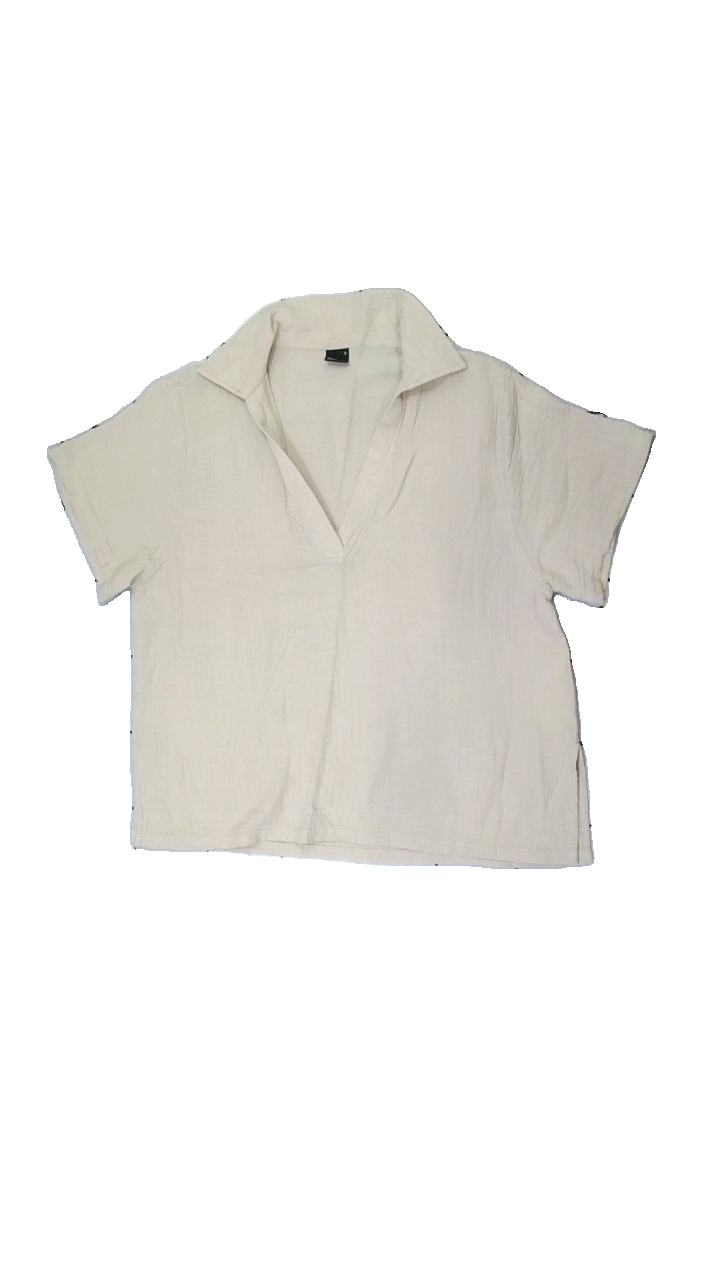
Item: Blouse (Ladies)
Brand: Gina Tricot
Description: Beige blouse with collar
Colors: Beige
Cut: V-collar, Loose
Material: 100% Cotton
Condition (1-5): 5
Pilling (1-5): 5
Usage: Reuse
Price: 50-100